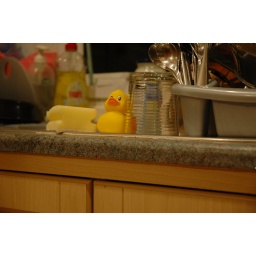
My plastic duck had to have a full on bath in the washing up today.